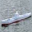
Label: ship